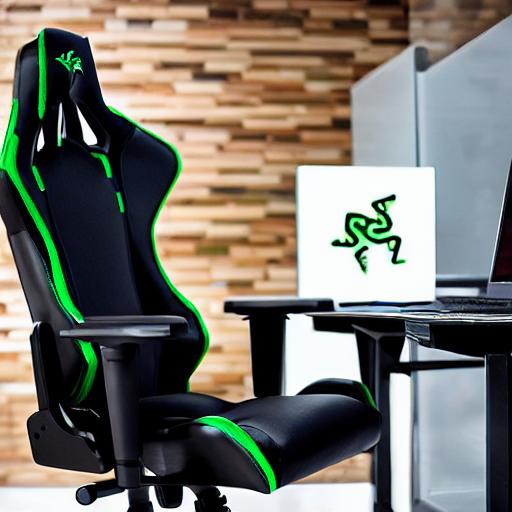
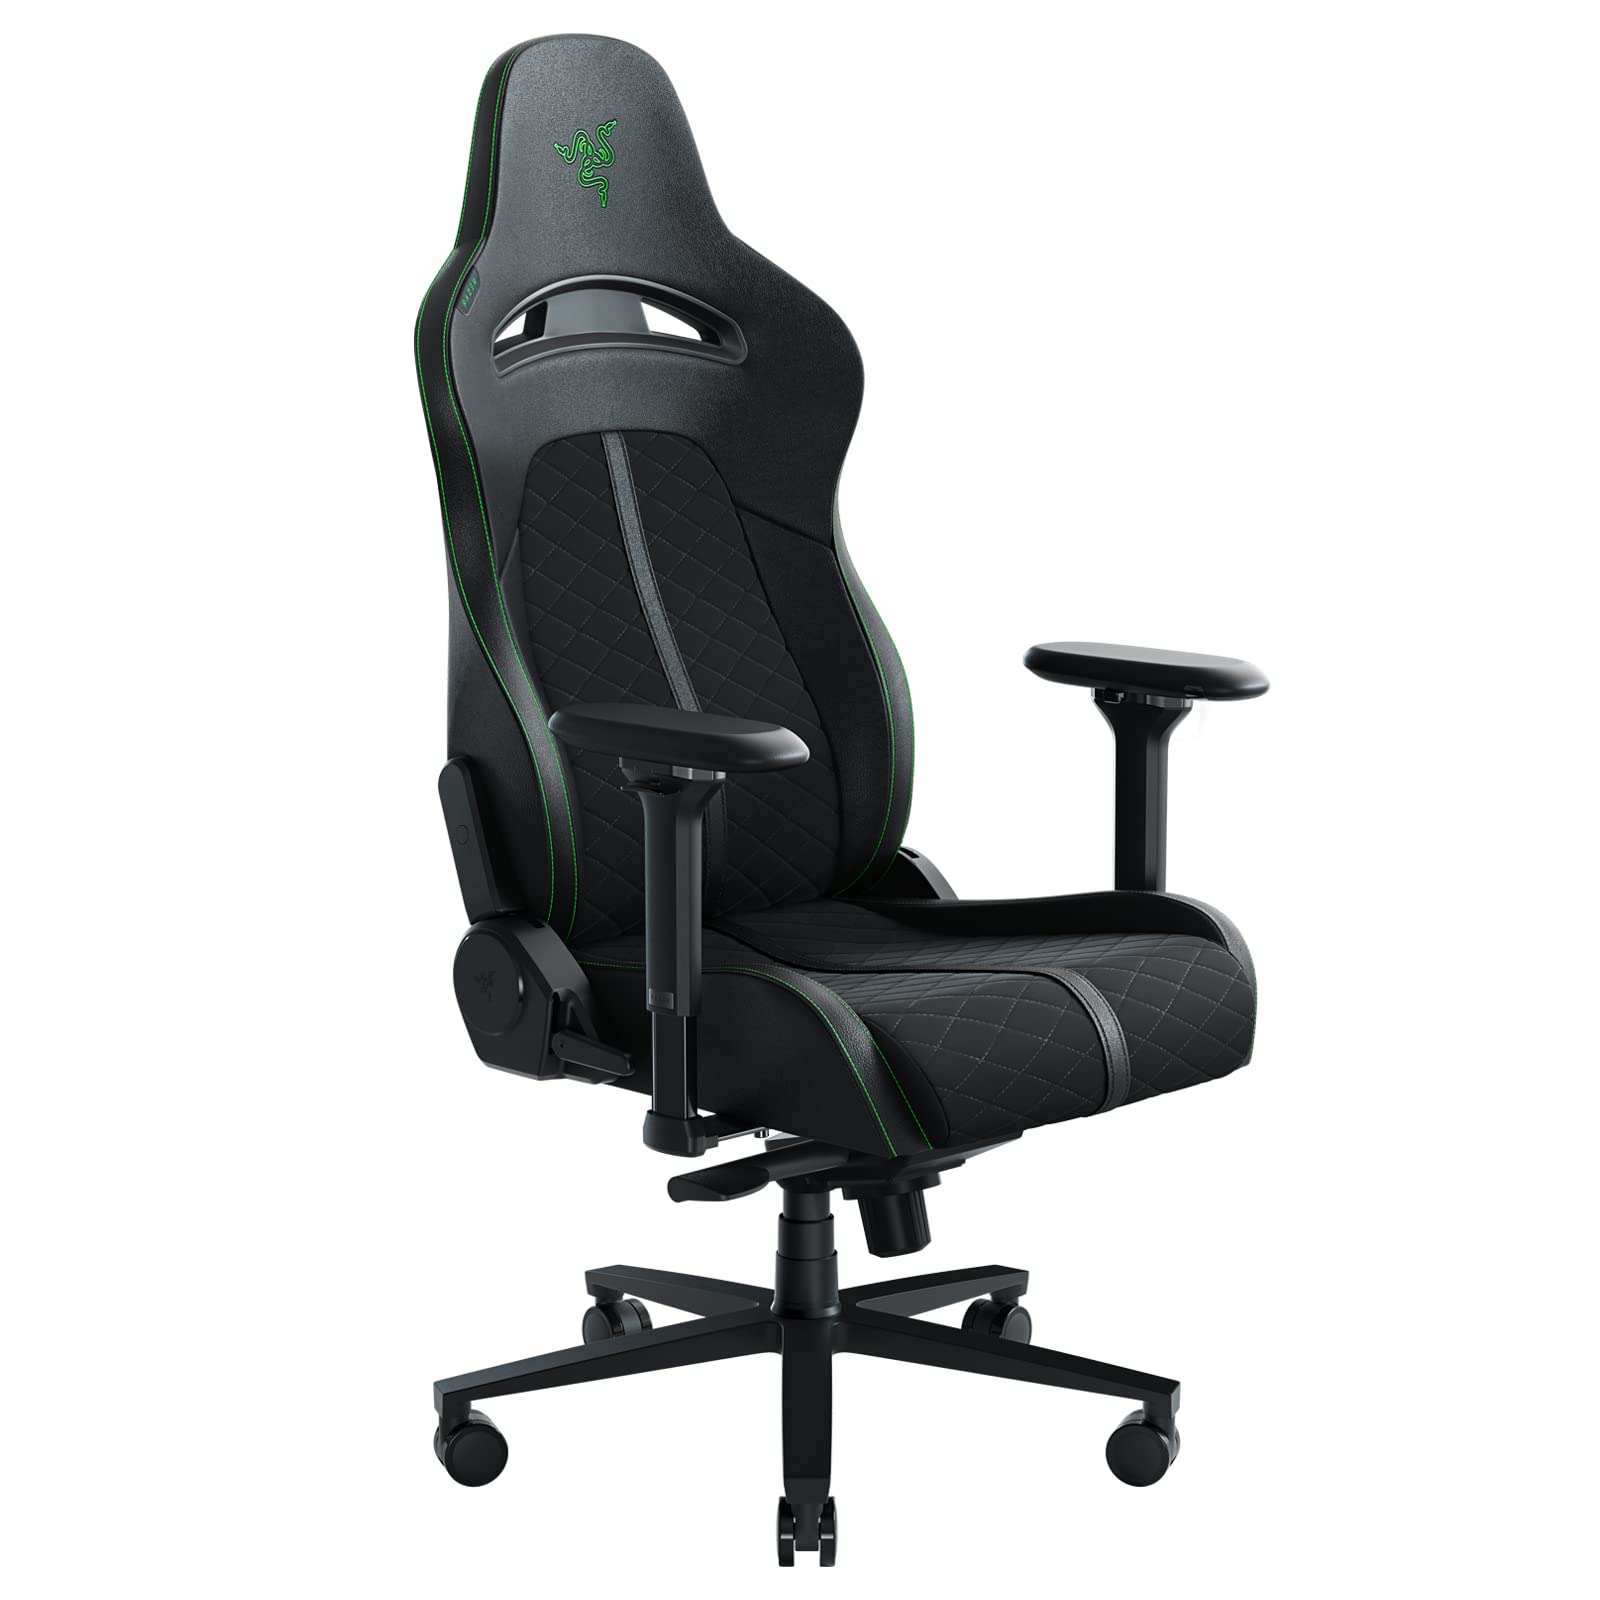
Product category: items_chair
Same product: no